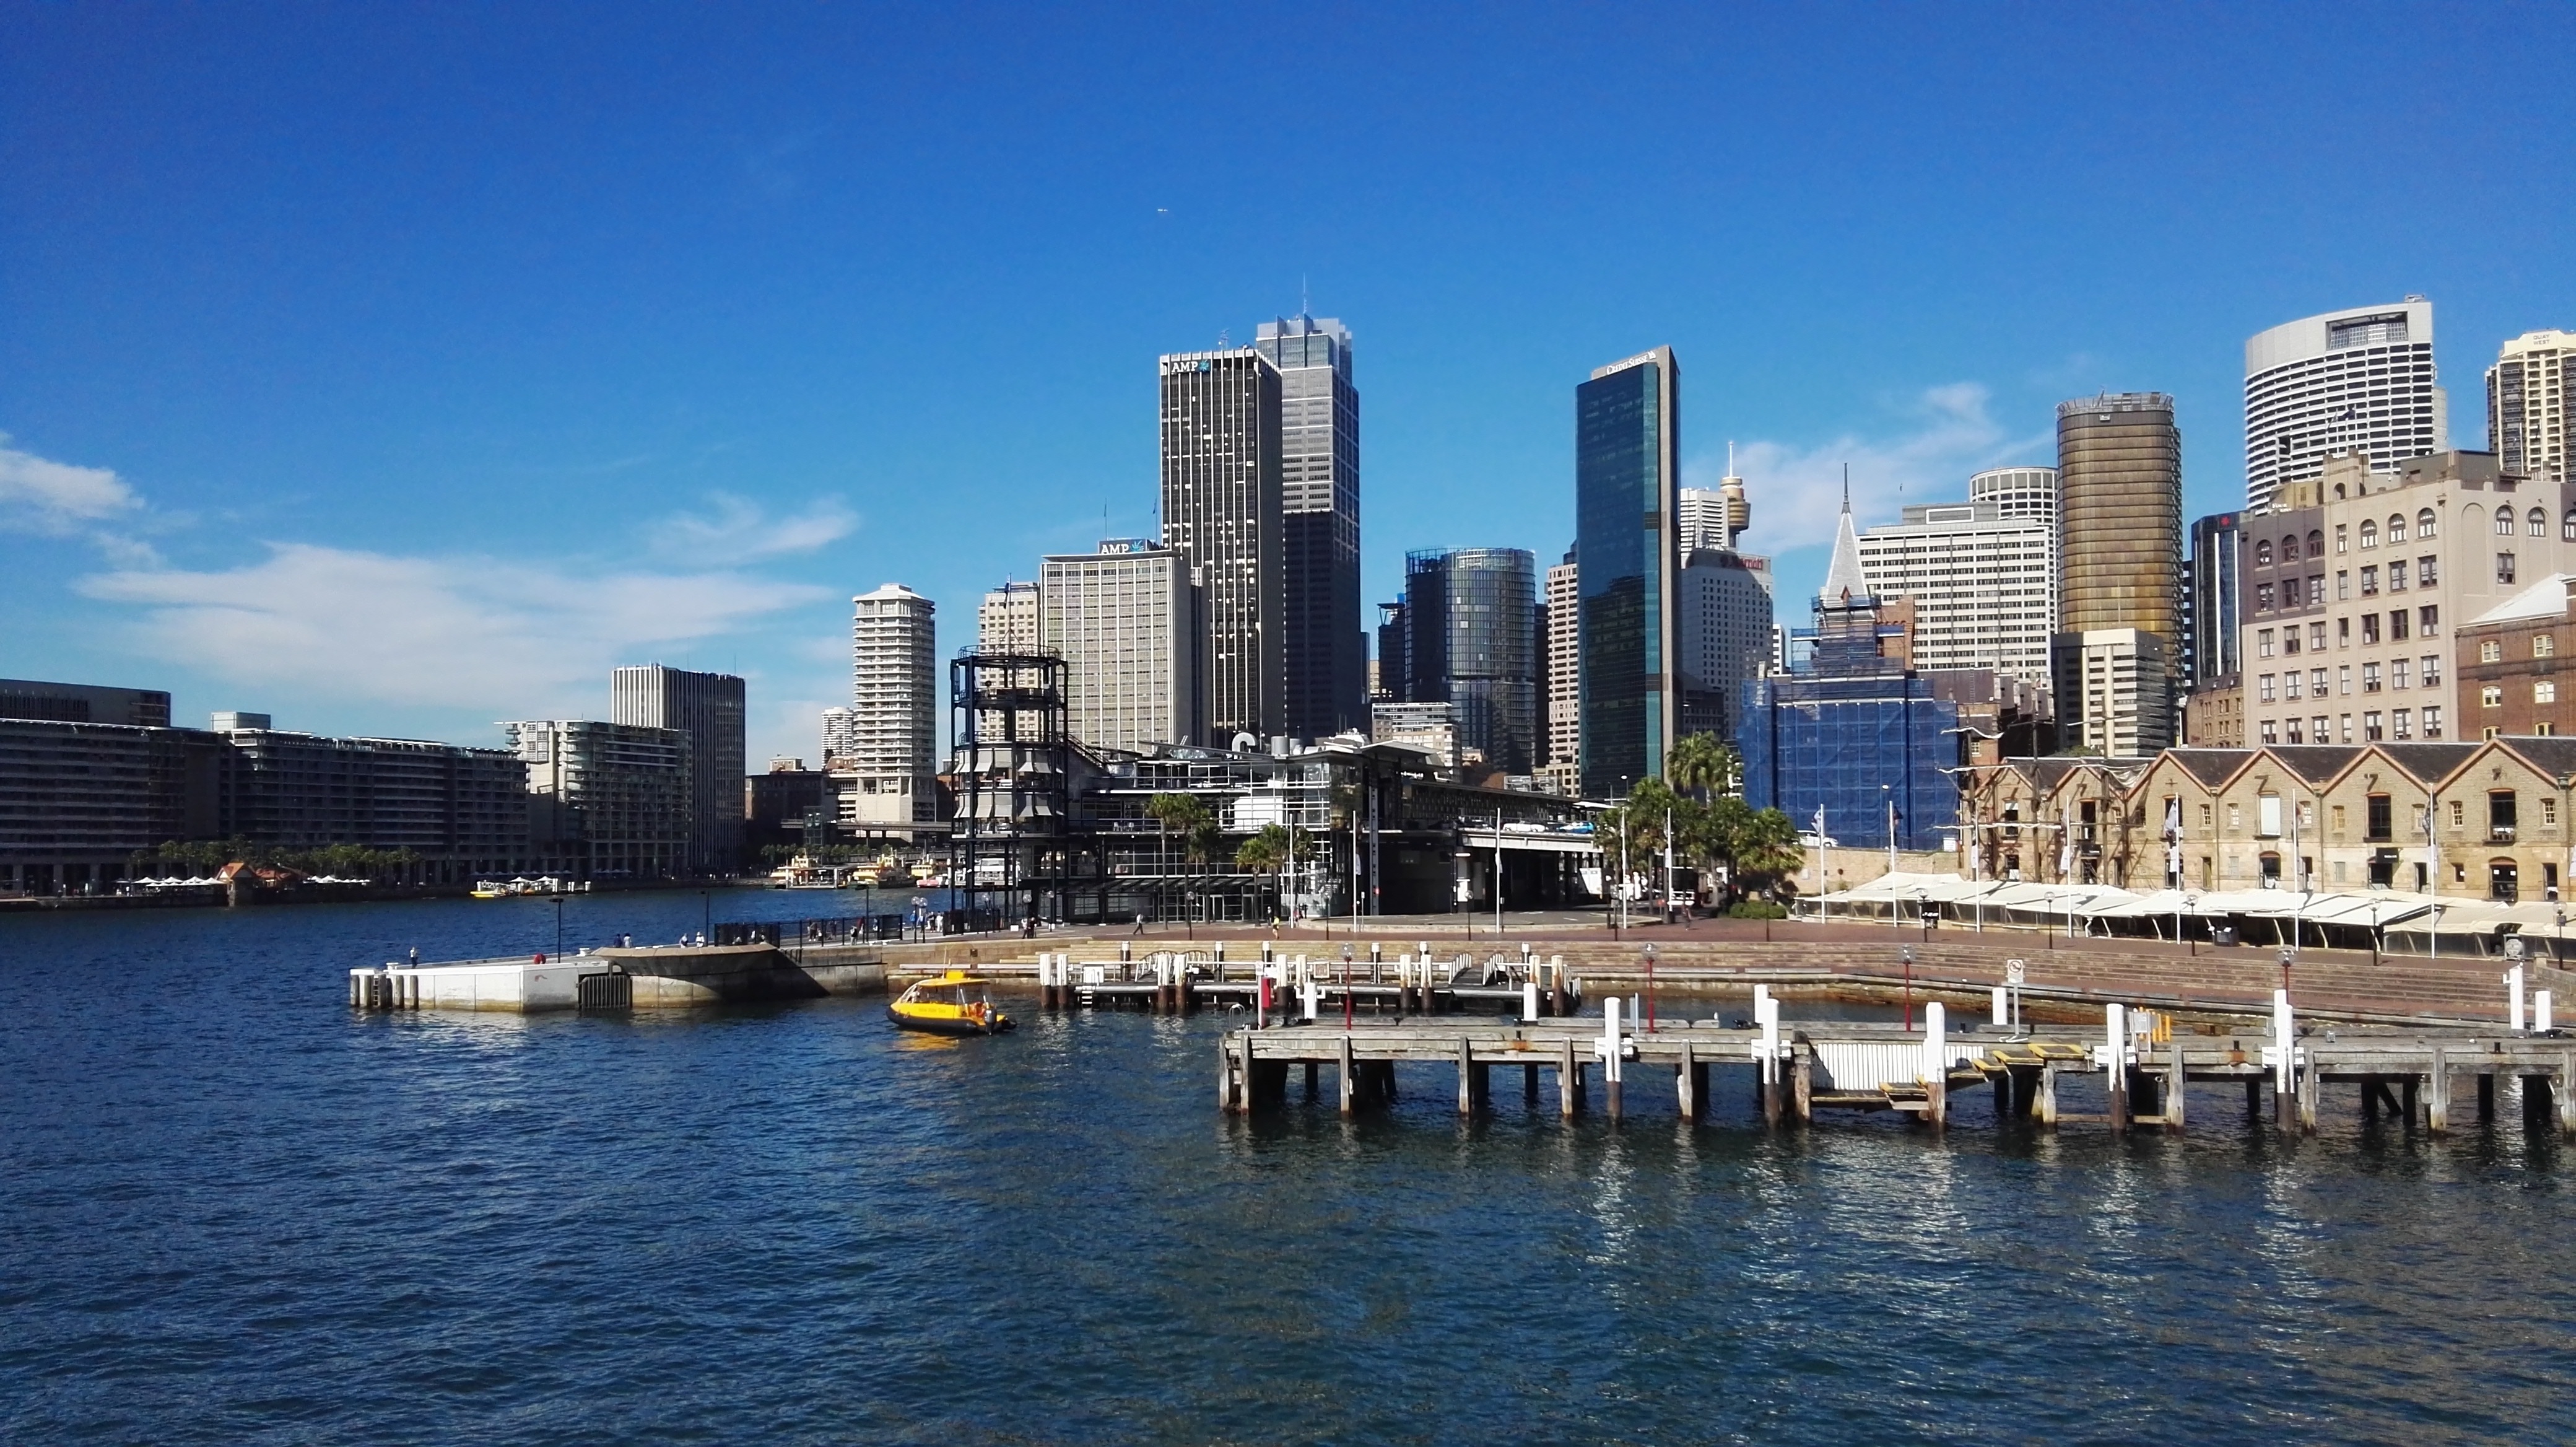
horizon, dock, skyline, city, skyscraper, pier, cityscape, panorama, downtown, travel, dusk, sydney, bay, landmark, harbor, marina, port, tower block, australia, metropolis, the urban landscape, urban area, geographical feature, human settlement, metropolitan area